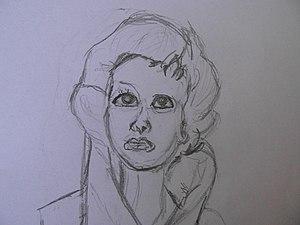
Édith Scob dans les yeux sans visage
Les Yeux sans visage est un film d'horreur franco-italien, en noir et blanc, réalisé par Georges Franju, sorti en 1960 et adapté du roman de Jean Redon, publié en 1959 dans la collection « Angoisse » des éditions Fleuve noir.